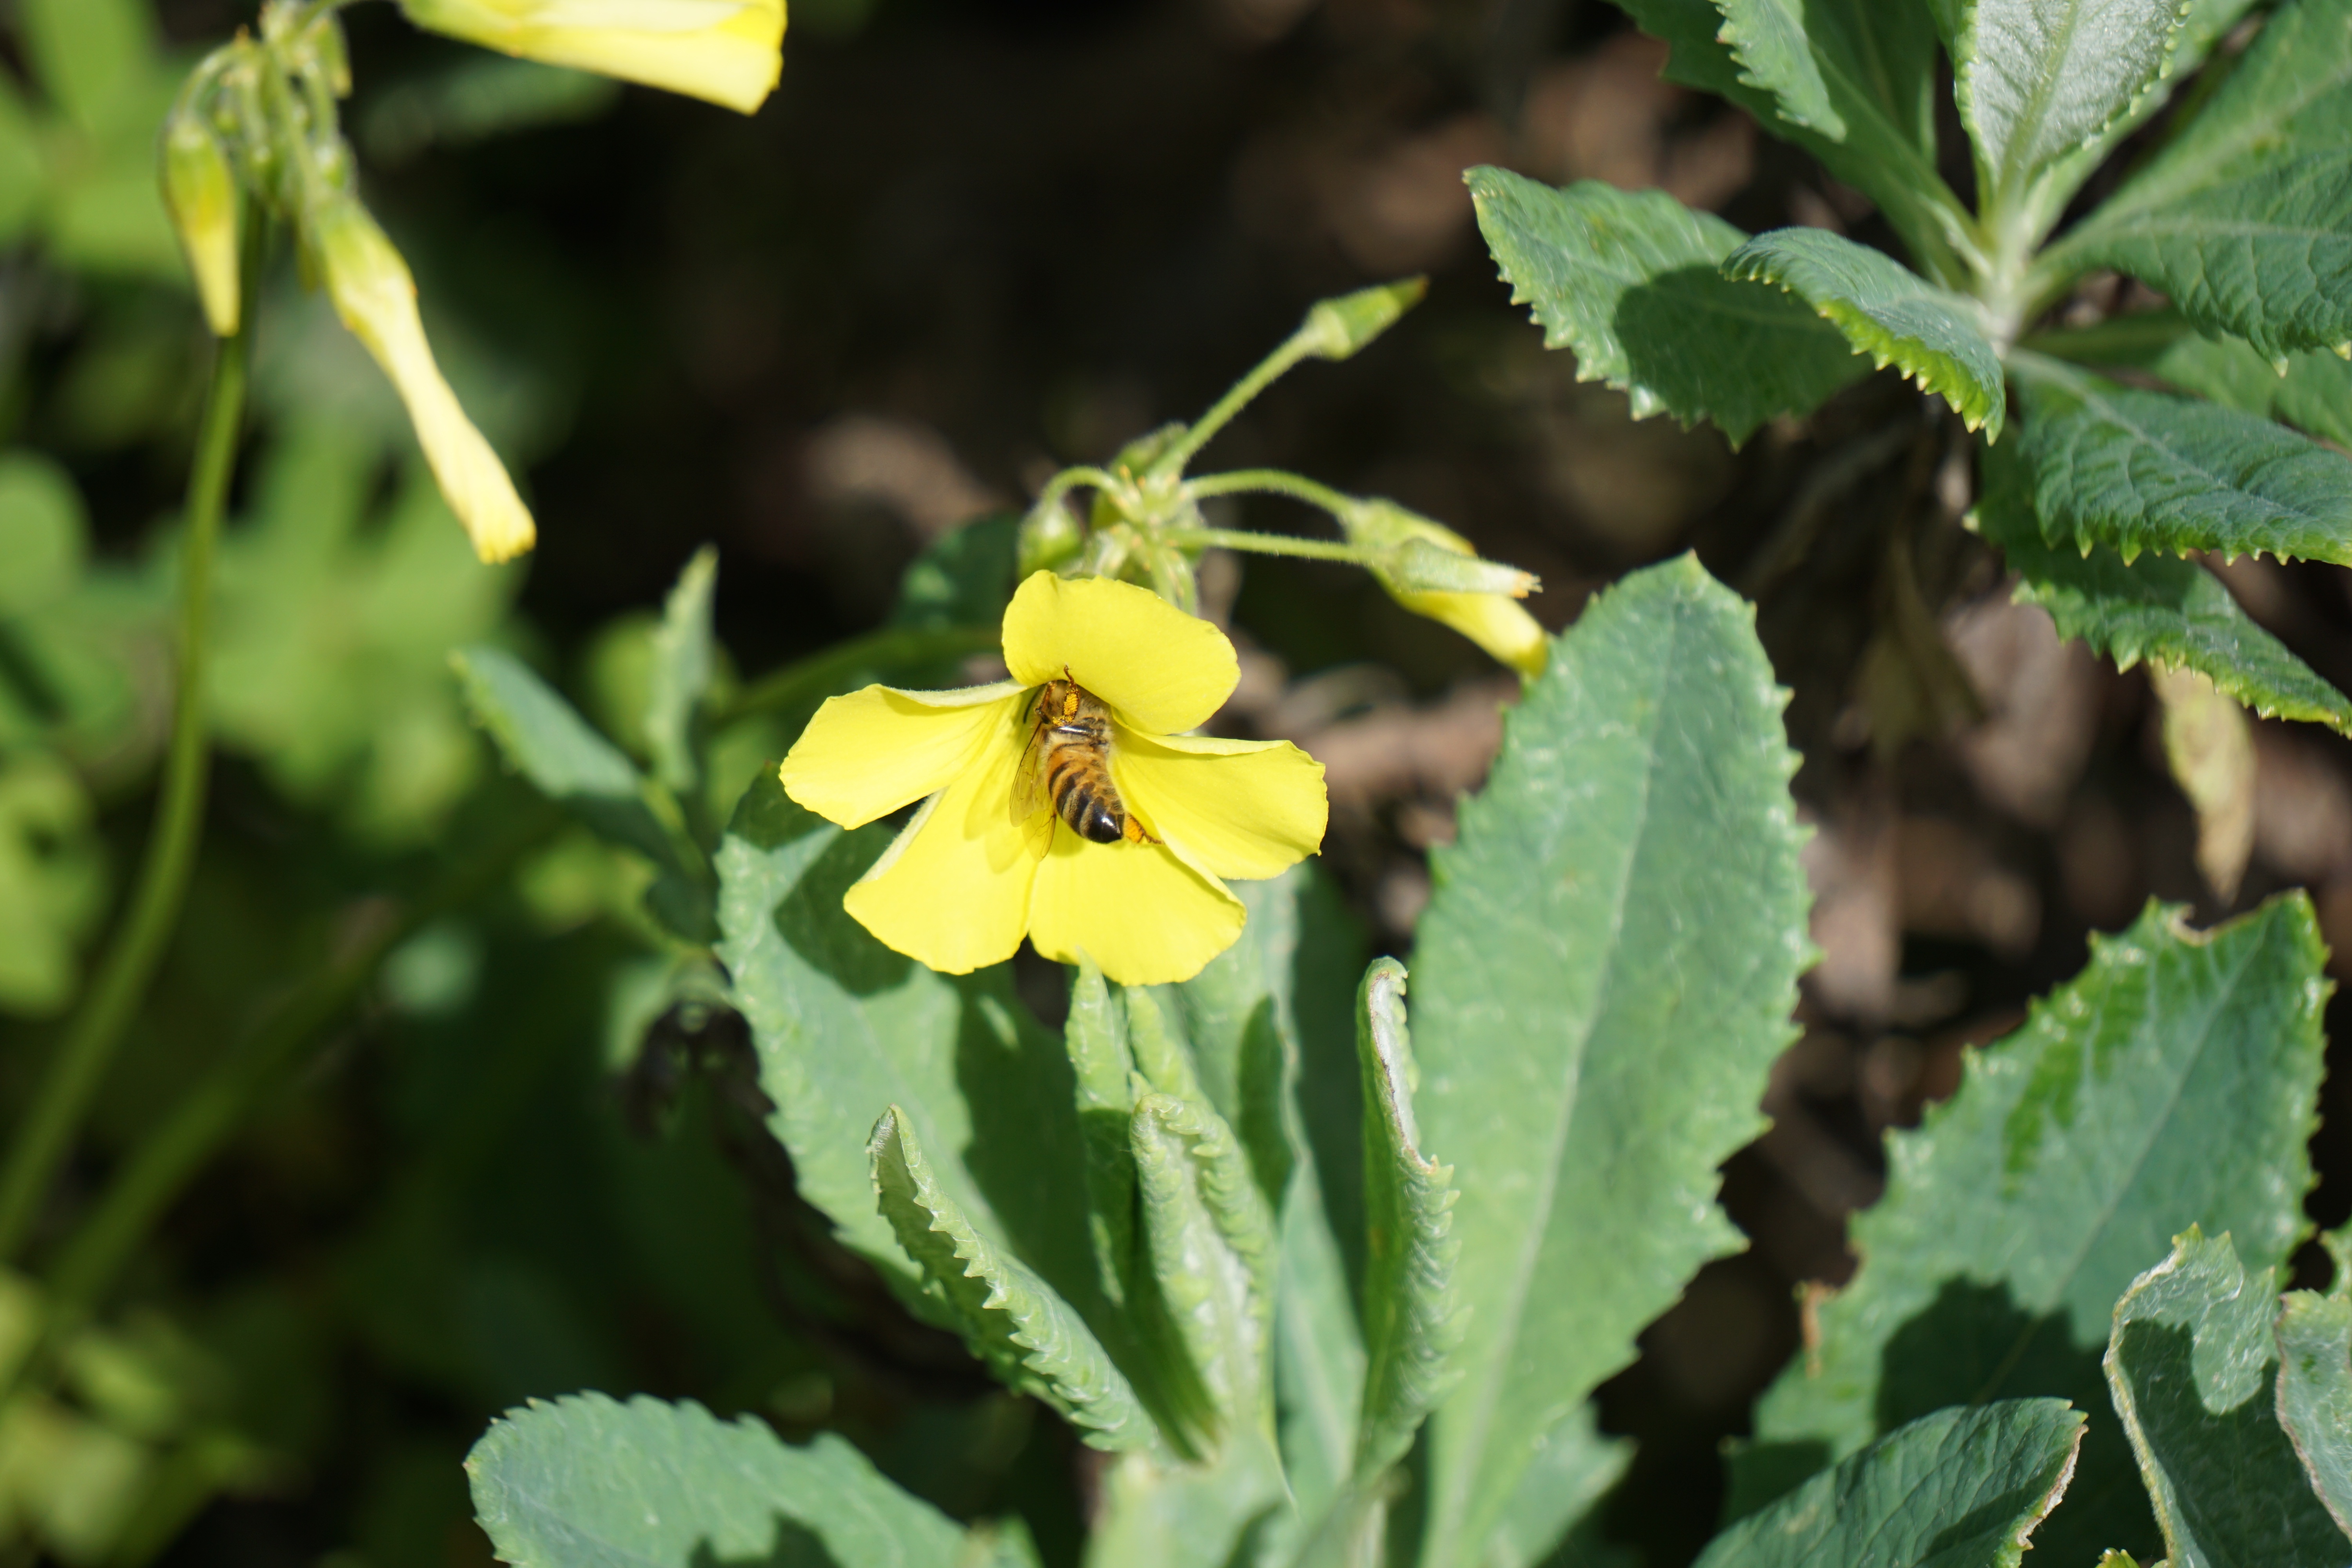
working, plant, flower, honey, green, insect, botany, flora, wildflower, bee, flowering plant, annual plant, land plant, soursob